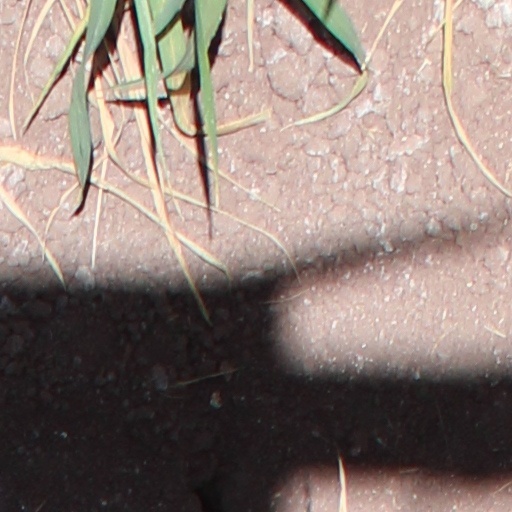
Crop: wheat